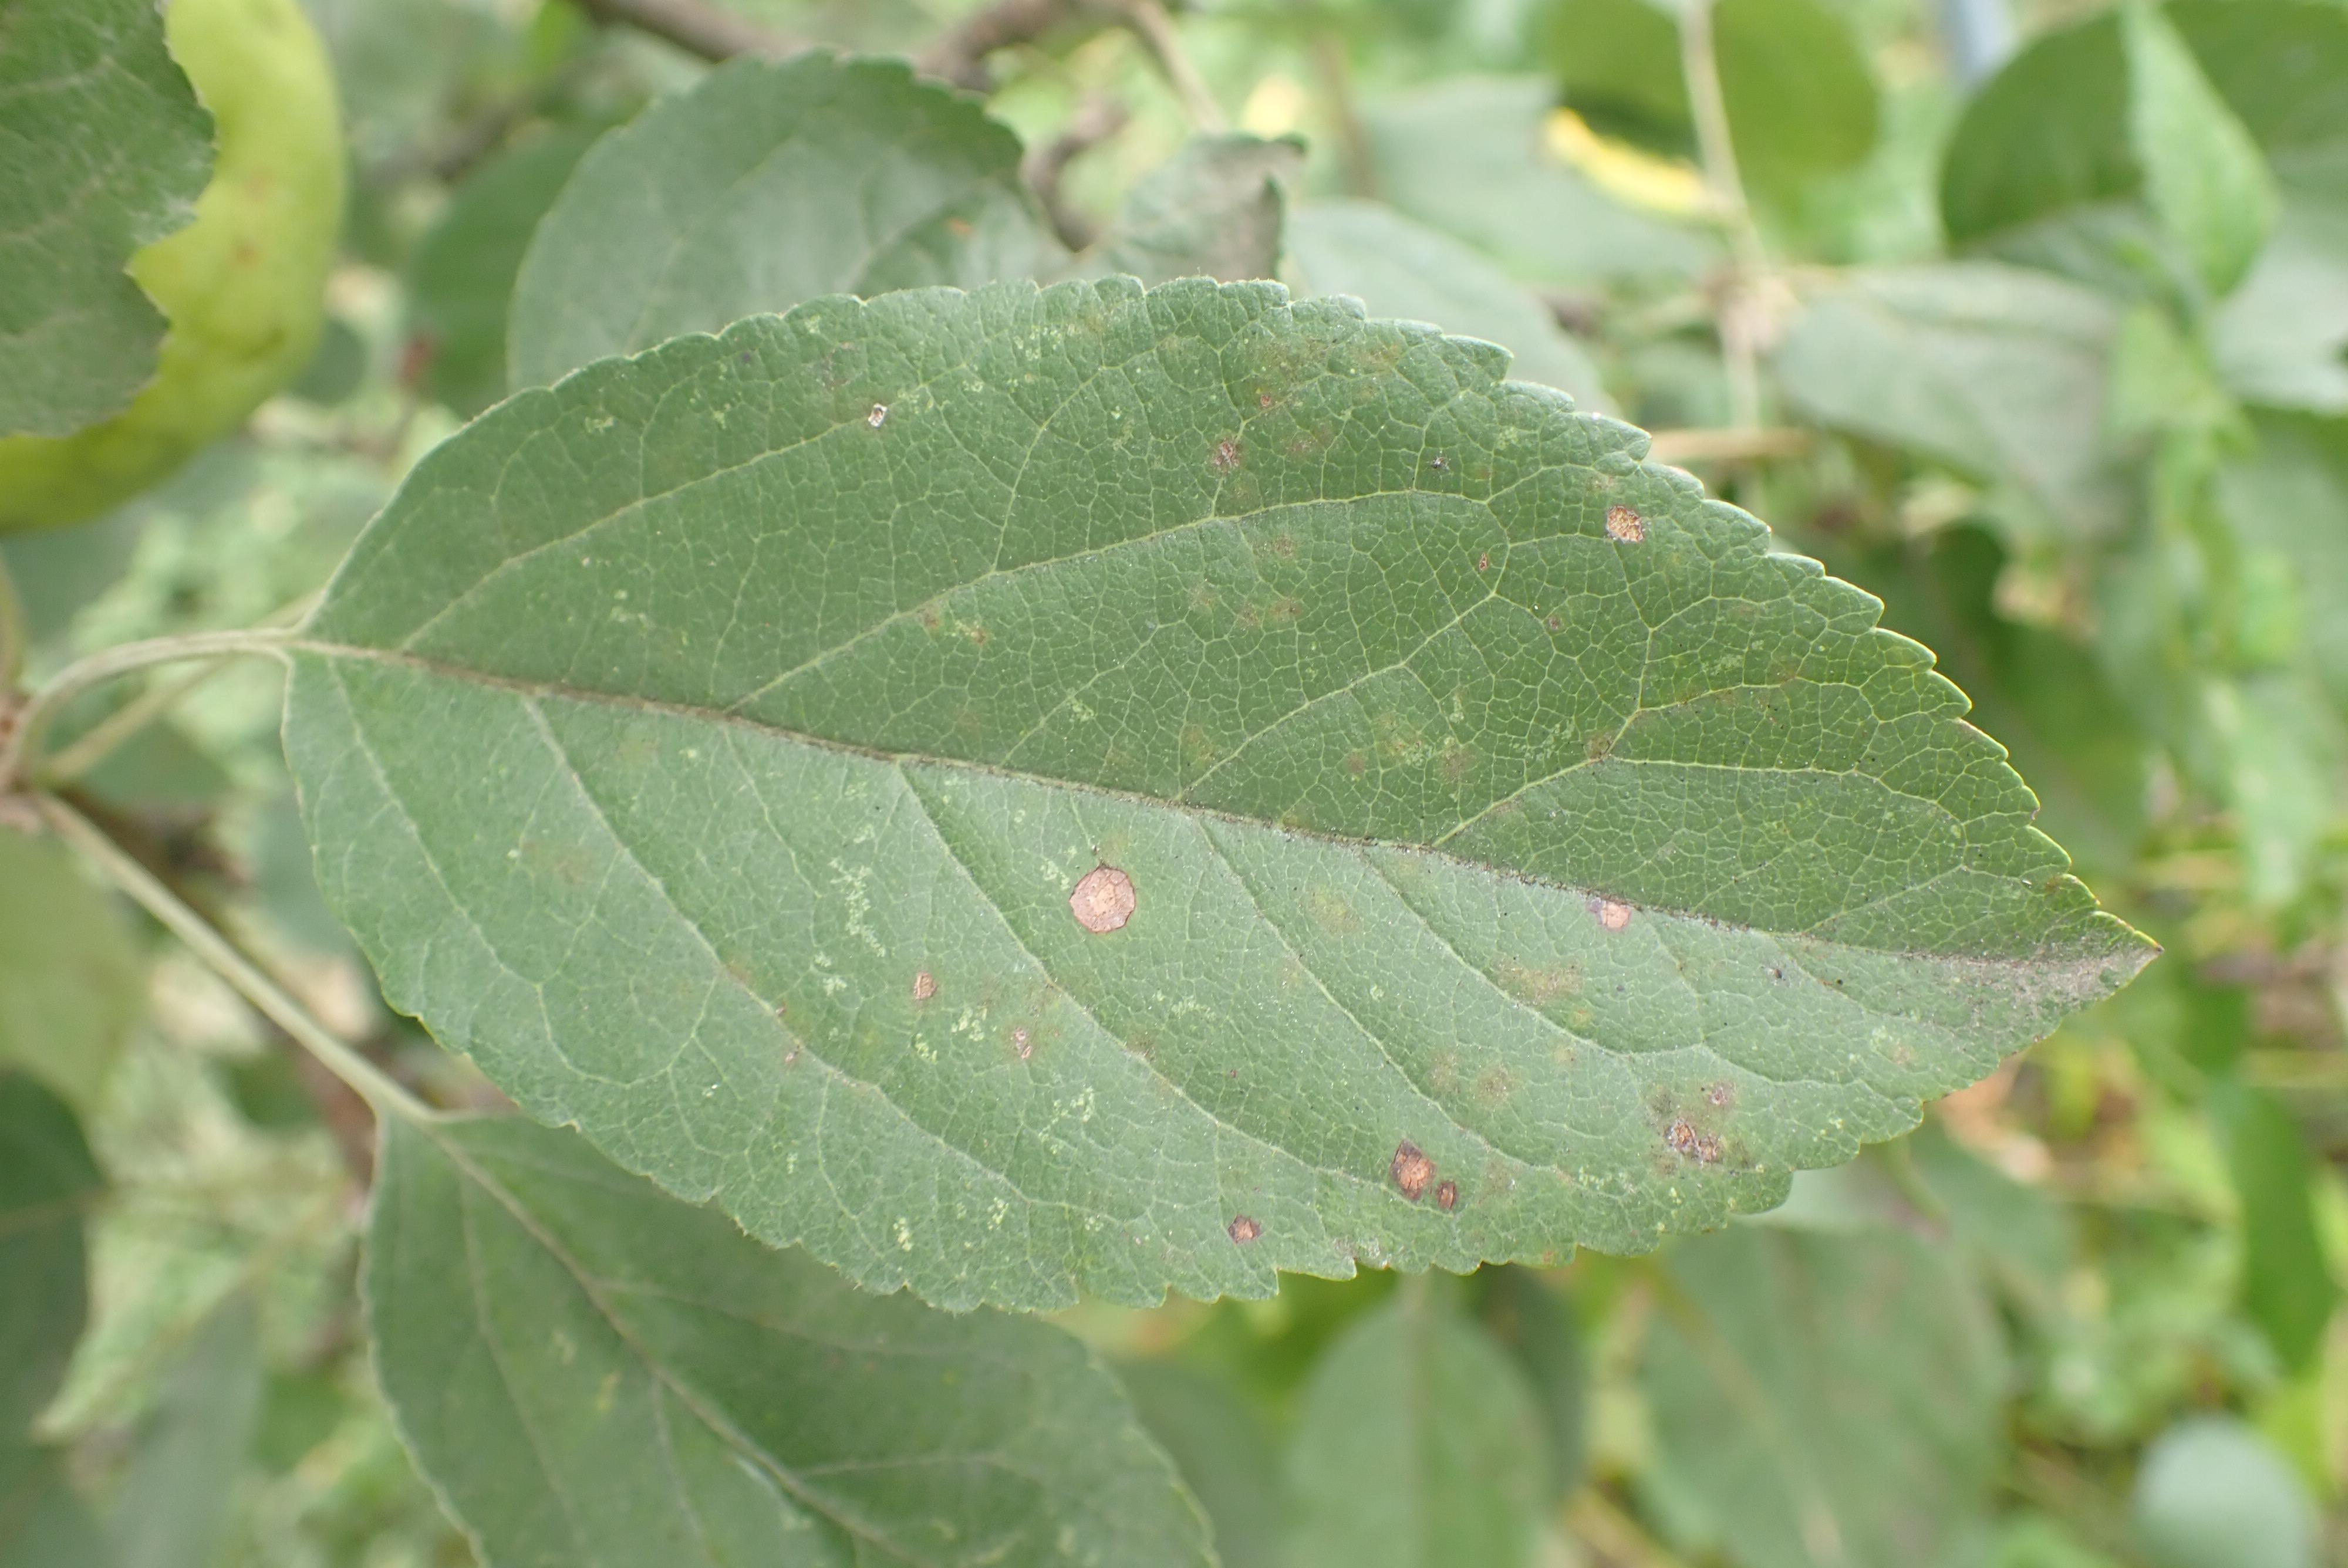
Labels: complex